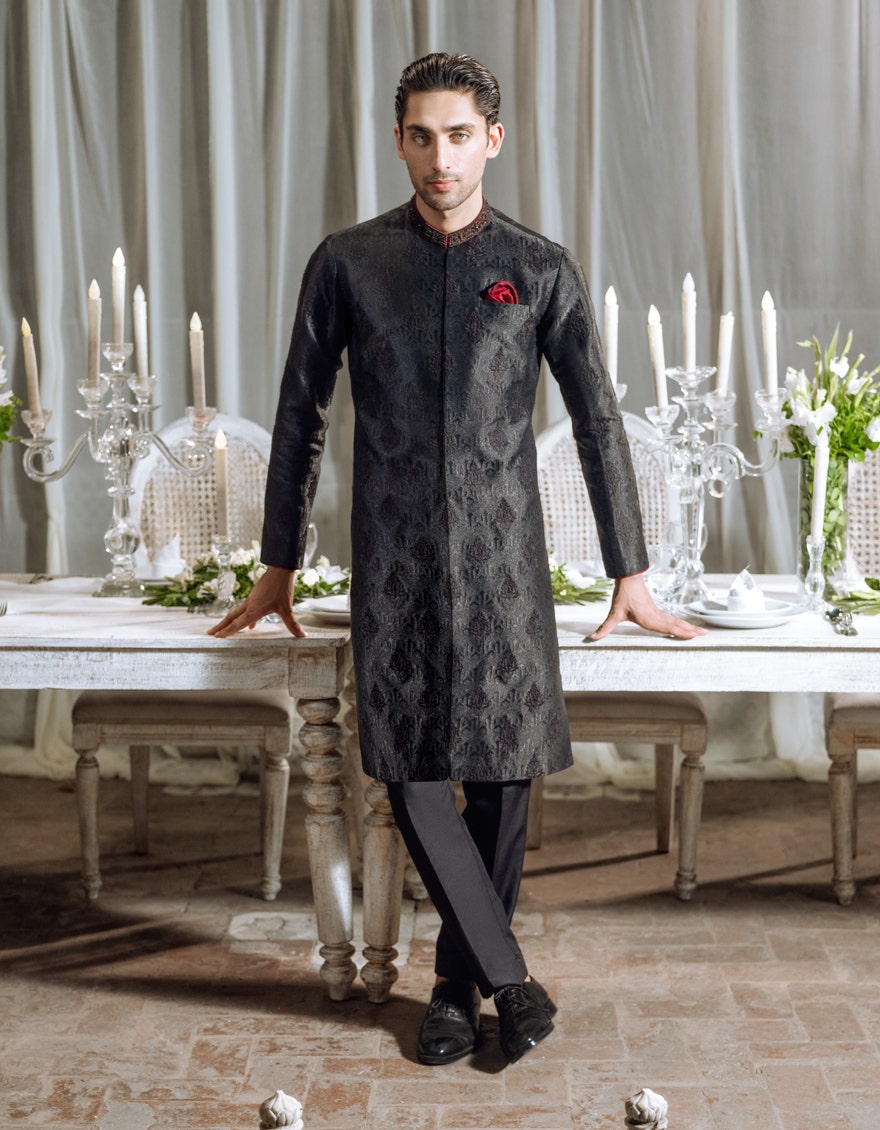
black kurta pajamas wedding dress